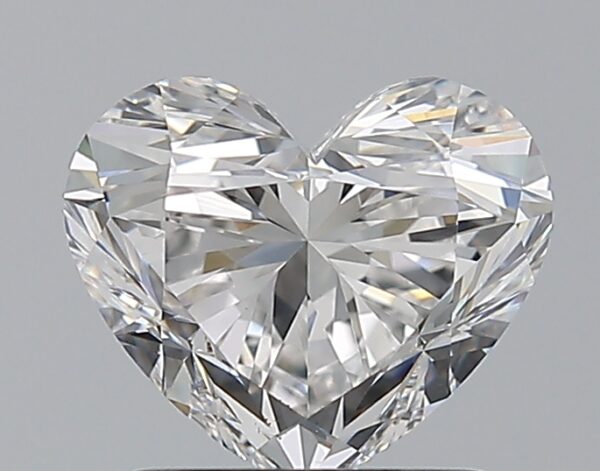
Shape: heart
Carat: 1.51
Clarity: VS1
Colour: E
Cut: EX
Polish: EX
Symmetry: EX
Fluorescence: ST
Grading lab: GIA
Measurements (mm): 6.7 x 7.94 x 4.79